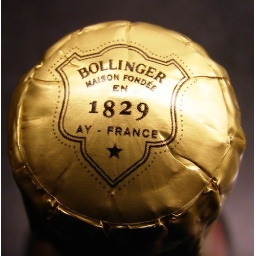
A rarely seen view in this home. Green glass bottles without corks is however significantly more common.